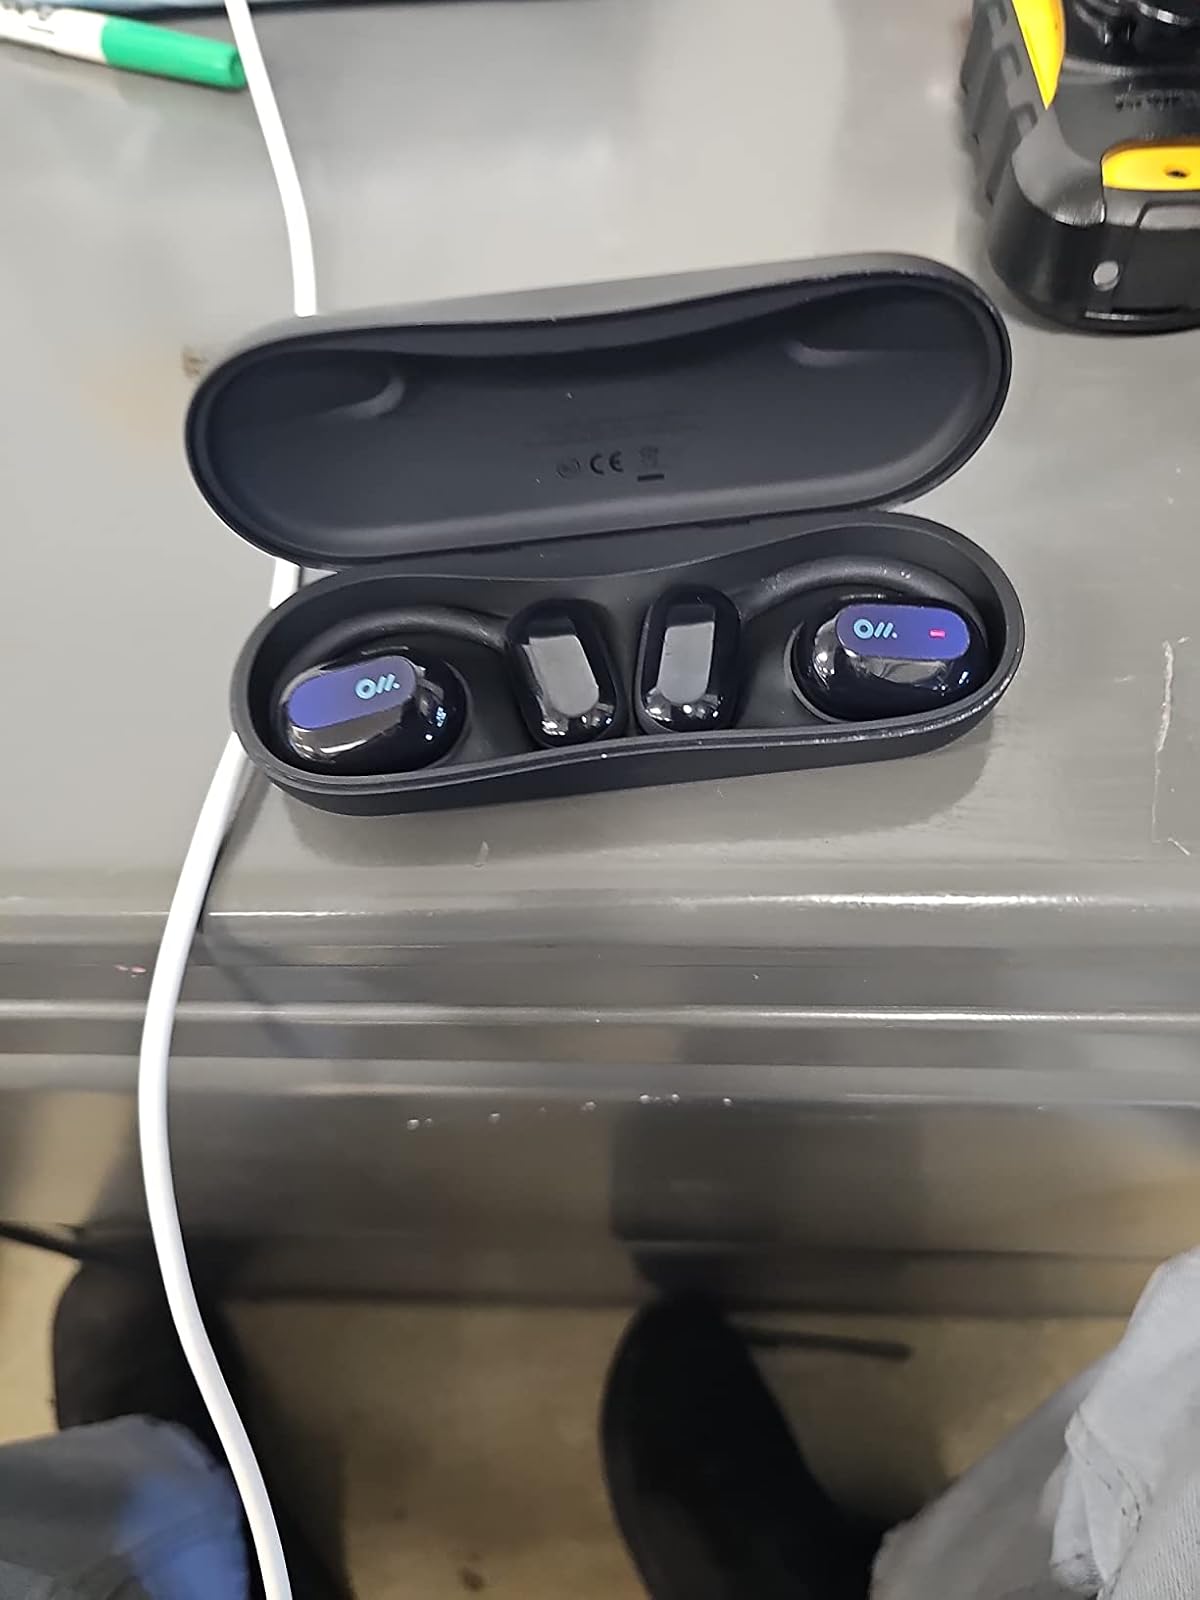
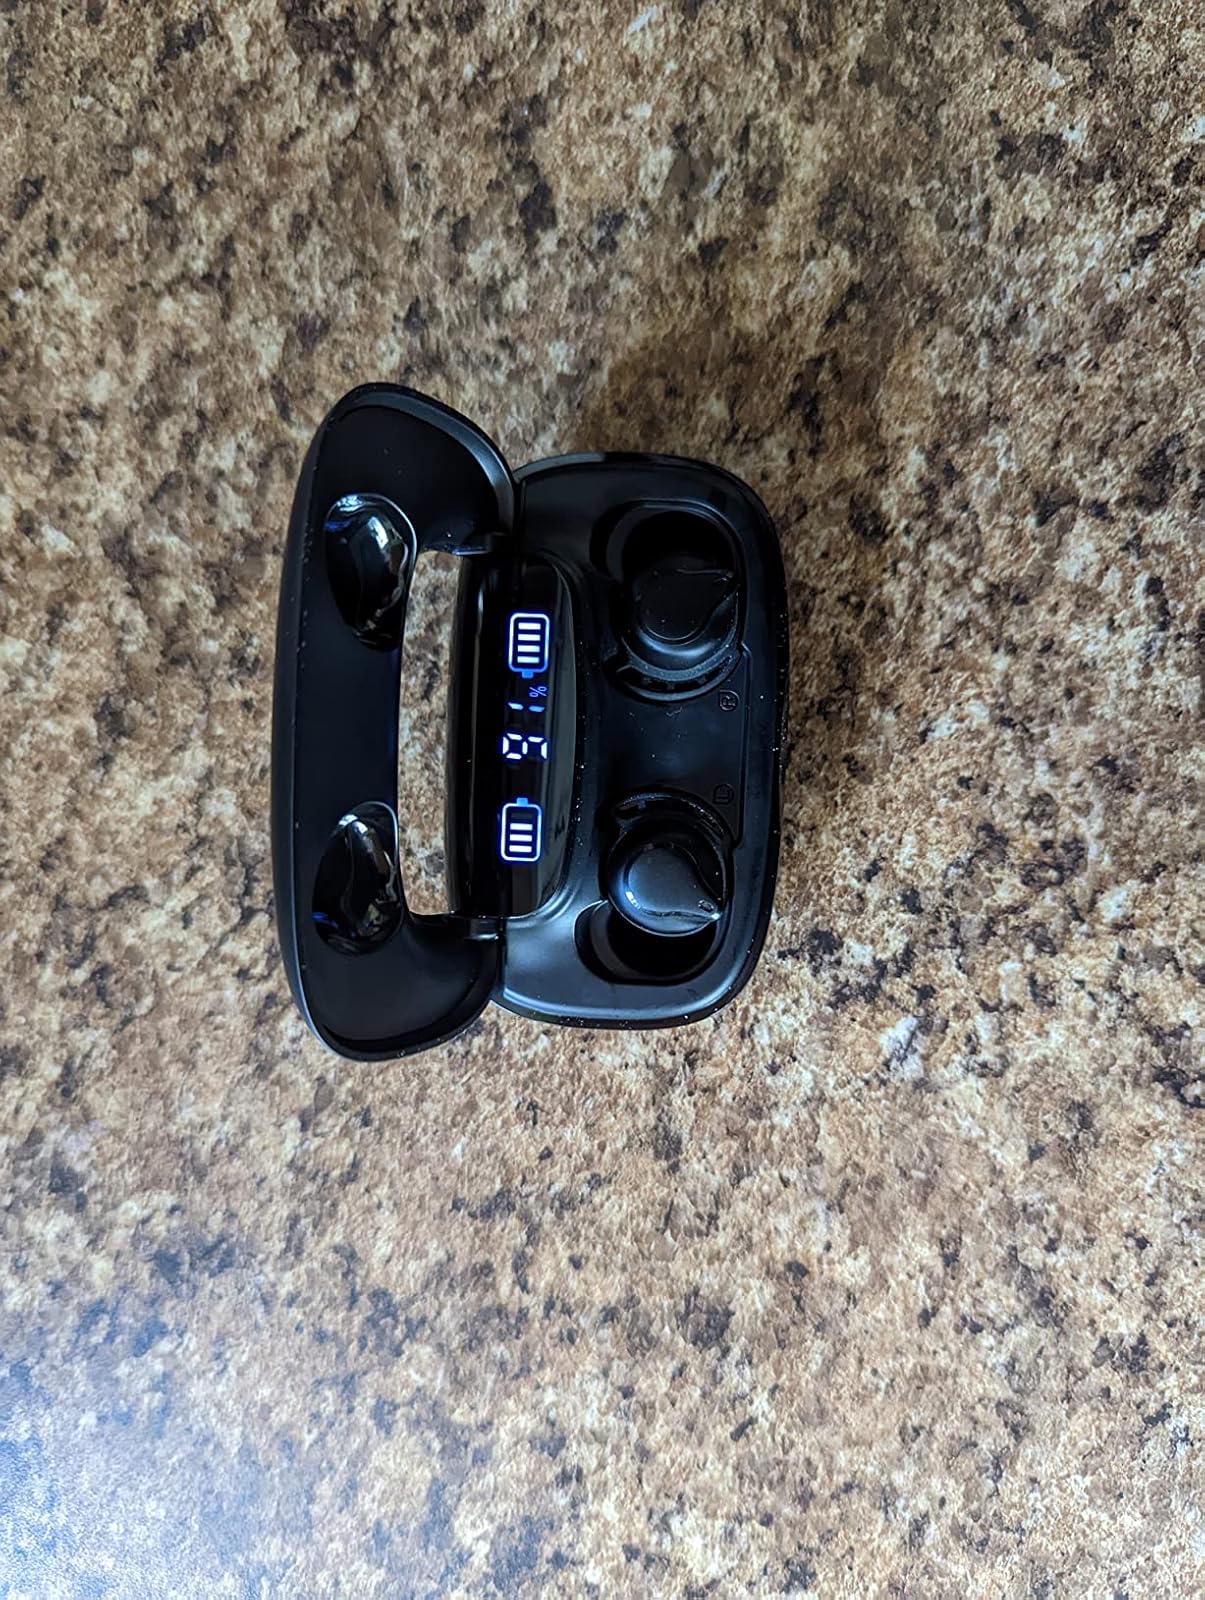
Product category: earbuds
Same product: no